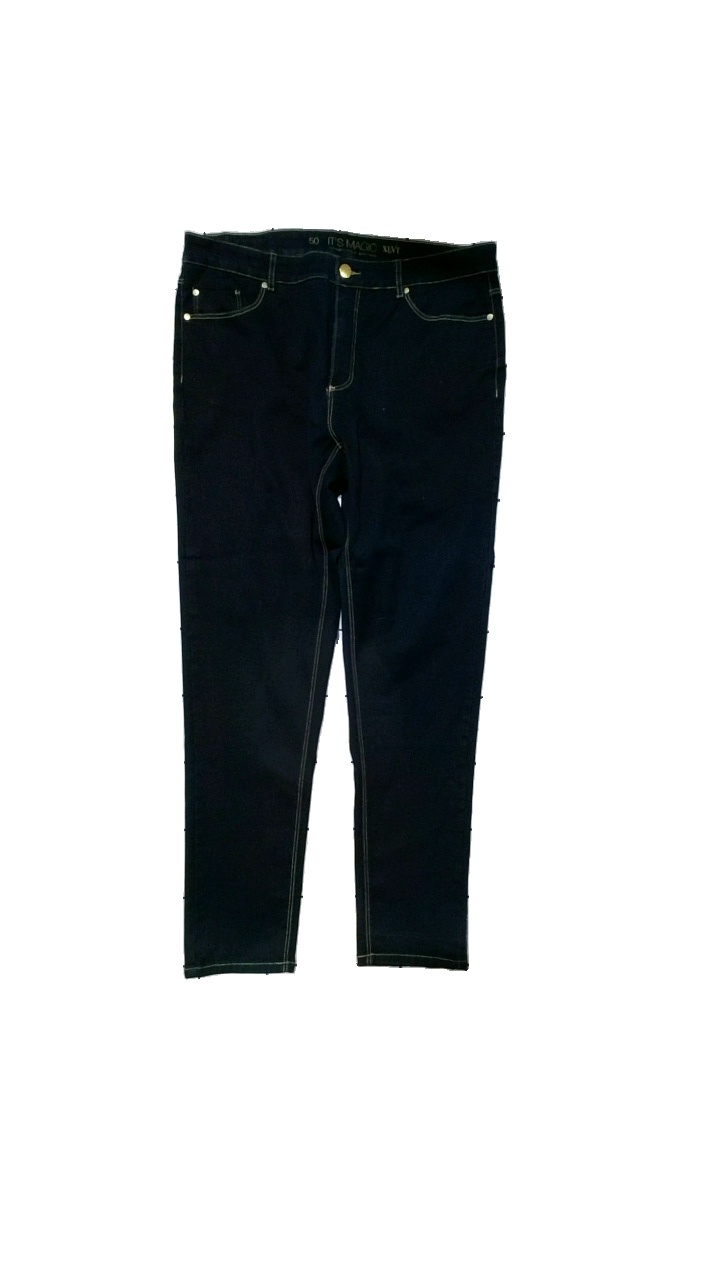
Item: Jeans (Ladies)
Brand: Kappahl
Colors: Blue
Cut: Regular
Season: All
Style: Denim
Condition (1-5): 4
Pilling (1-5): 5
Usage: Reuse
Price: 50-100